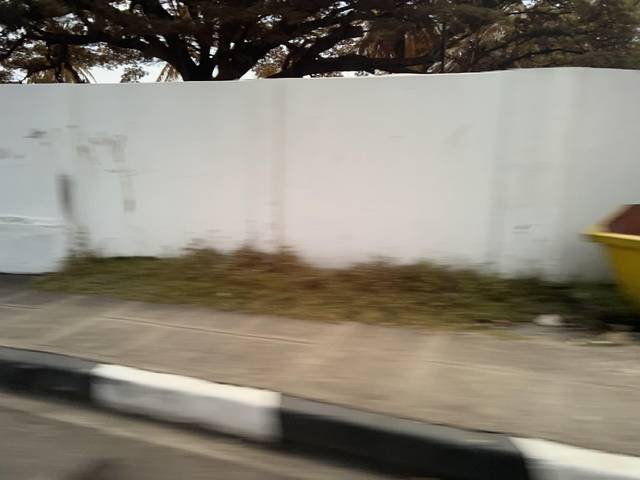
Region: Grenada
Coordinates: 12.025, -61.756